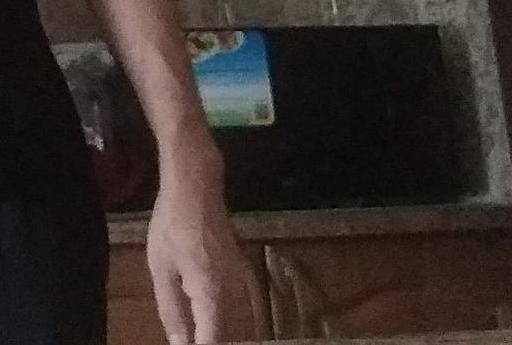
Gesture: no_gesture